DisCina

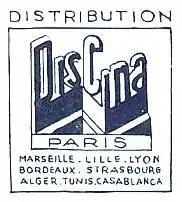

DisCina was a French film production and distribution company established in 1938 by Michel Safra and André Paulvé. It reached its peak during the 1940s and early 1950s, remaining active during the Occupation of France.